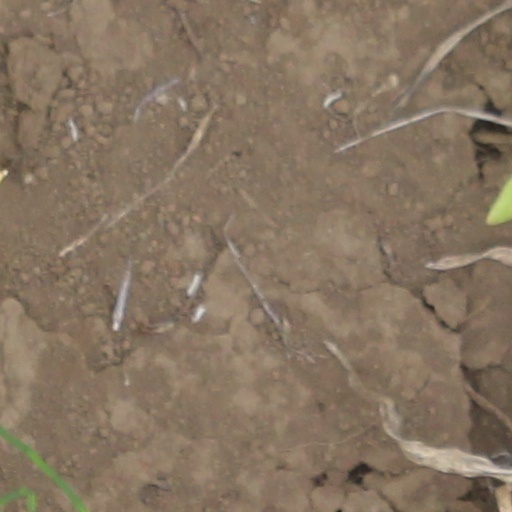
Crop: wheat